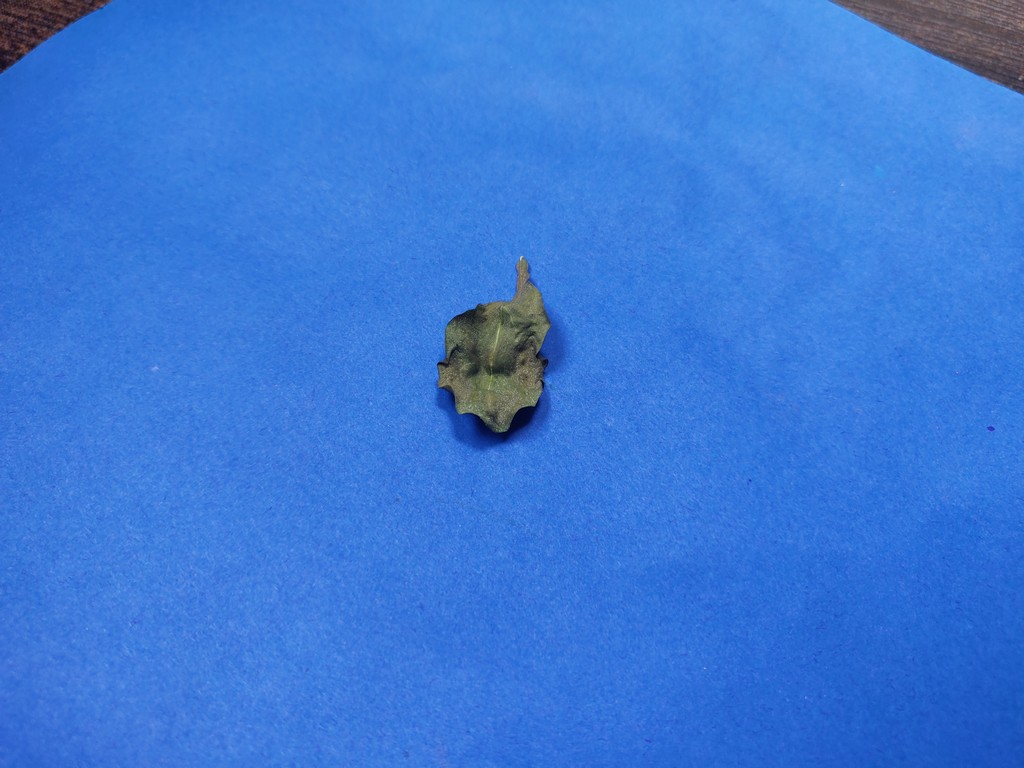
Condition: Dried
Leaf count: single
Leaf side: unknown